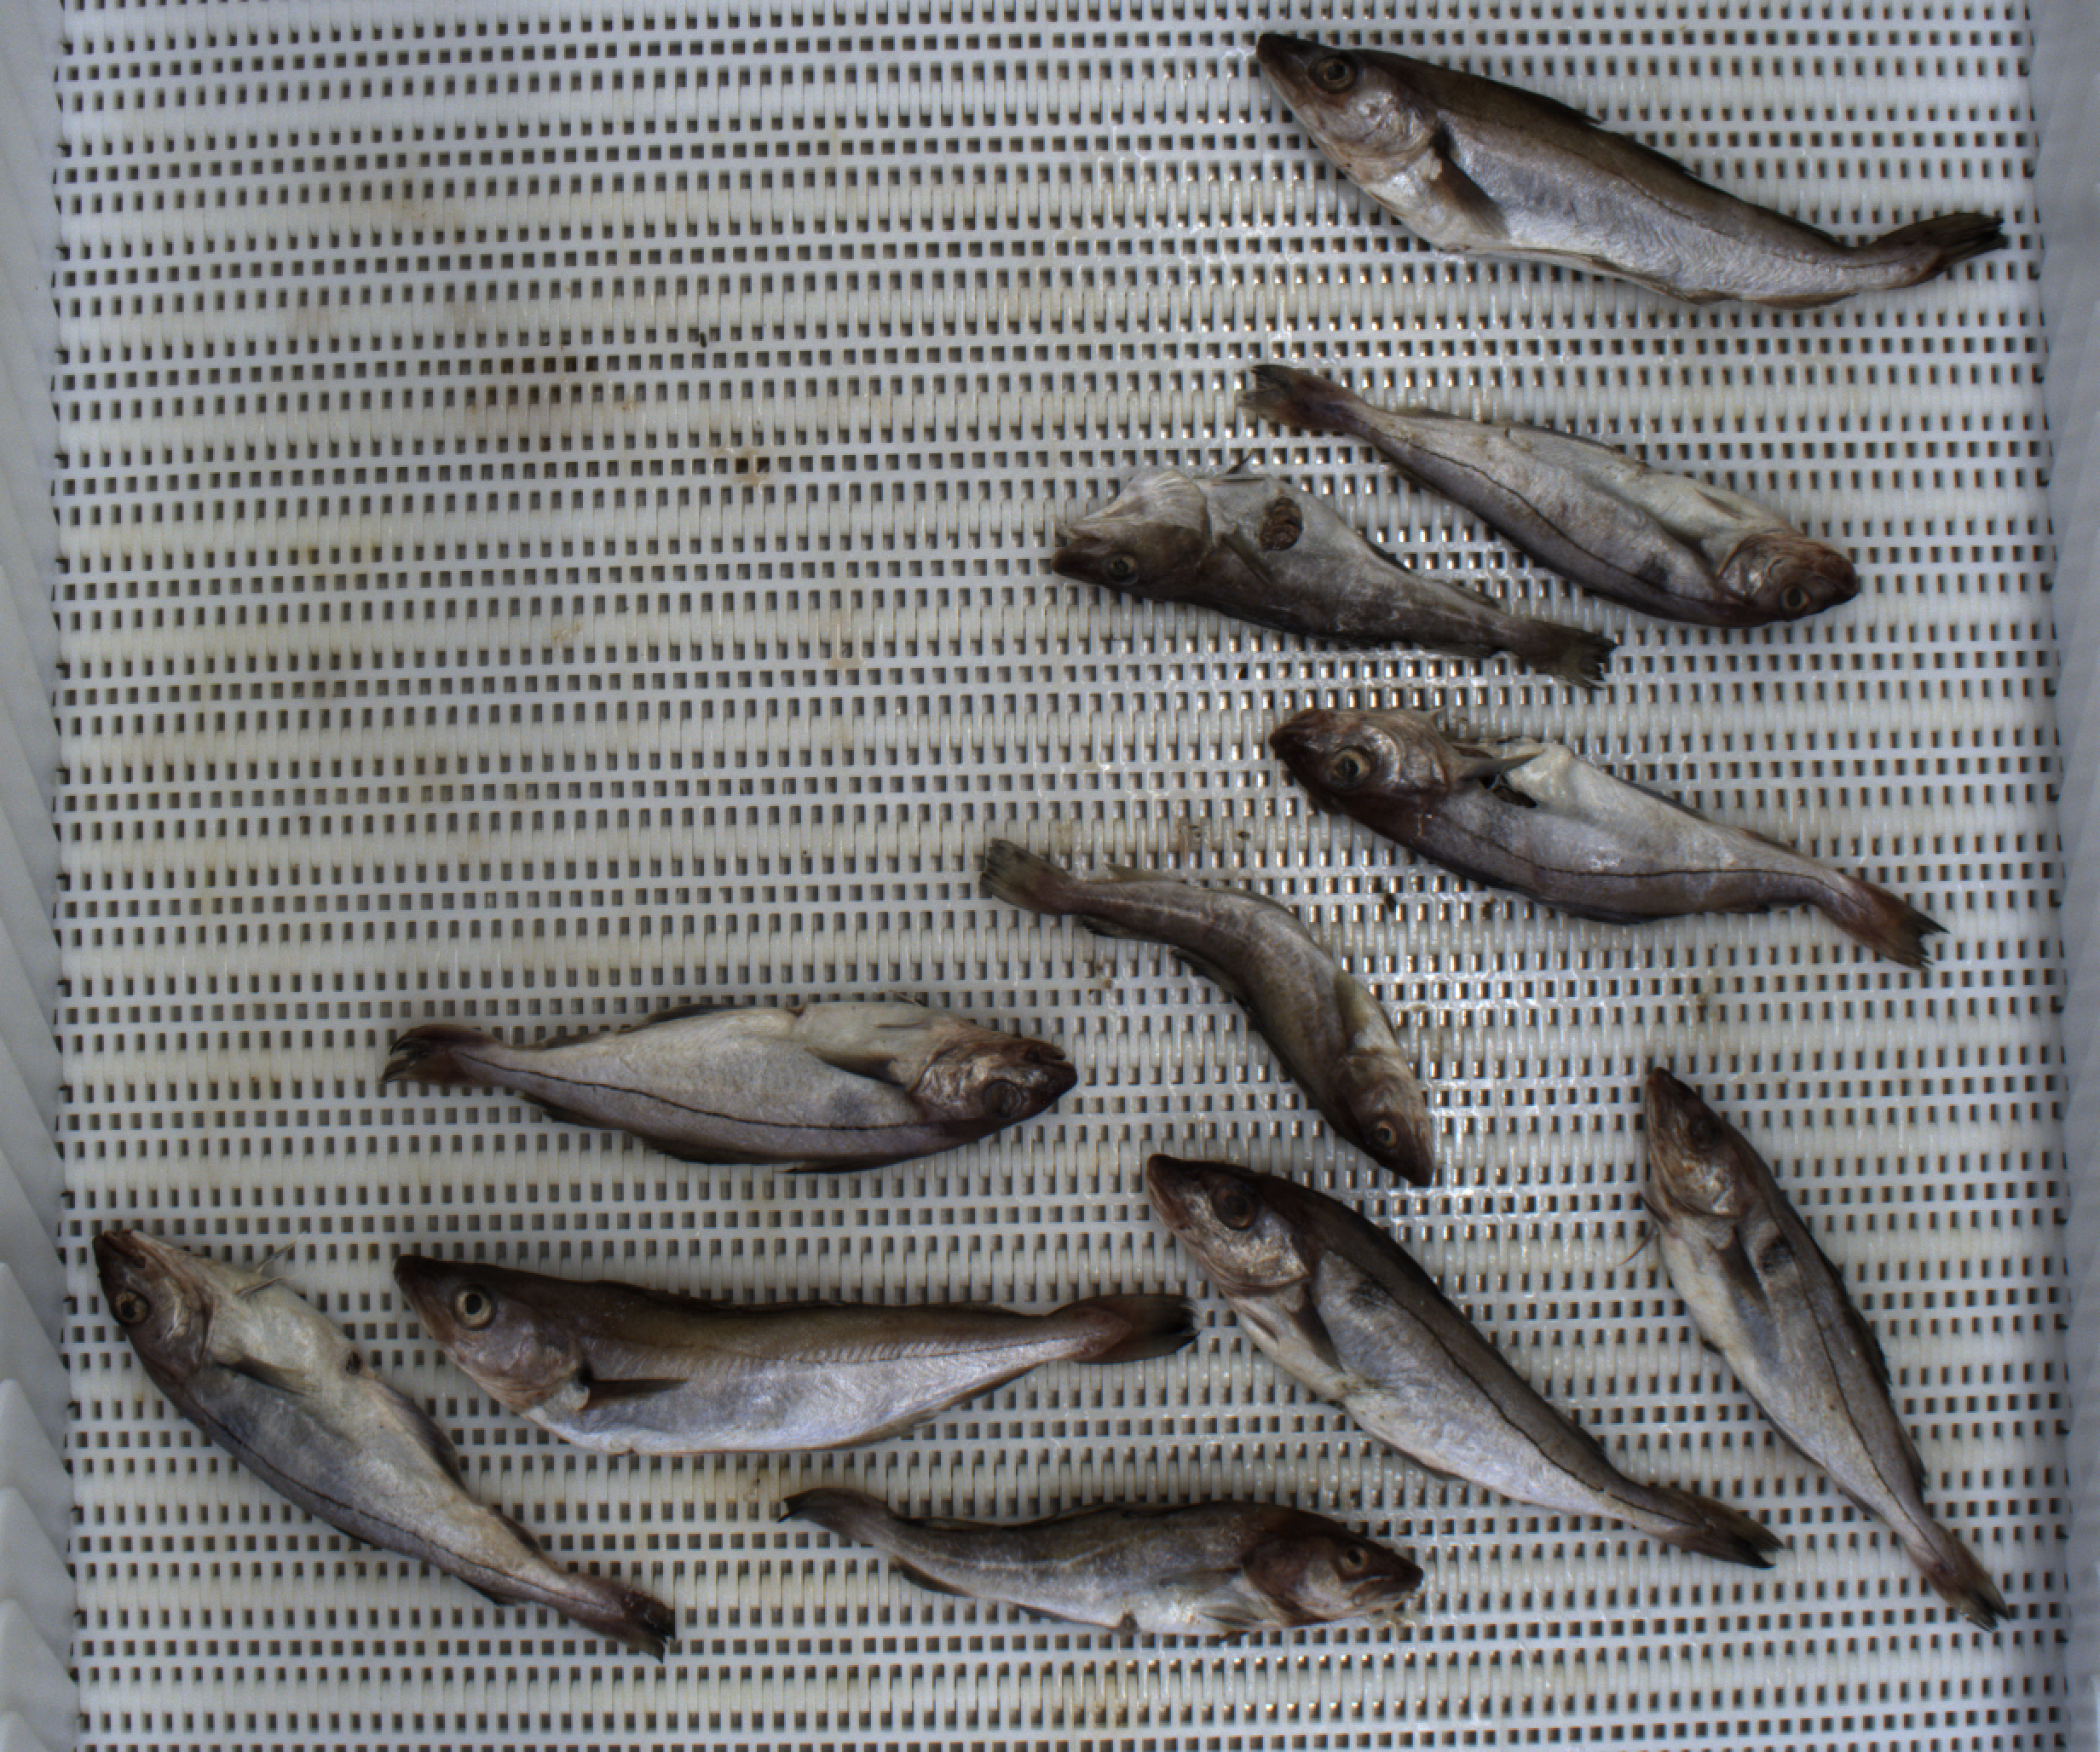
Total fish: 11
Cod: 3
Haddock: 6
Whiting: 2
Hake: 0
Horse mackerel: 0
Saithe: 0
Other: 0